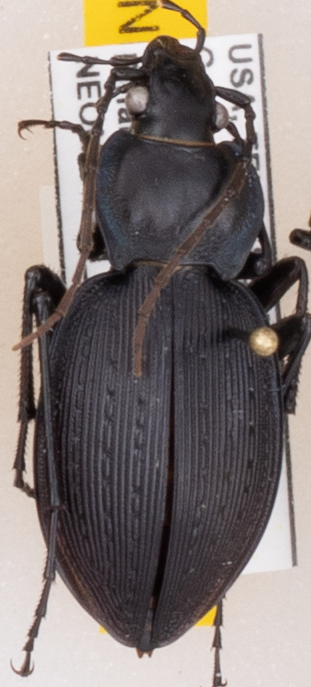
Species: Carabus goryi
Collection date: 2022-06-07
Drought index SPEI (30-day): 1.69
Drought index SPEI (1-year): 0.738
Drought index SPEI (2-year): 1.354